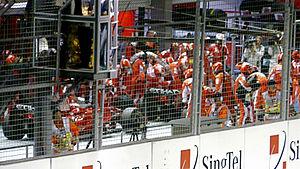
Le Grand Prix de Singapour 2008, disputé sur le circuit urbain de Singapour le 28 septembre 2008, est la 800ᵉ course du championnat du monde de Formule 1 courue depuis 1950 et la quinzième manche du championnat 2008.